Songhai Empire

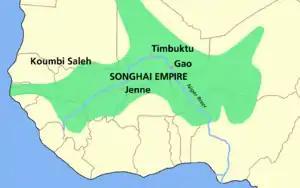
Extent of the Songhai Empire,circa 1500.

The Songhai Empire has been variously translated in texts as Zagha, Zaghai, Zaghaya, Sughai, Zaghay, Zaggan, Izghan, Zaghawa, Zuwagha, Zawagha, Zauge, Azuagha, Azwagha, Sungee, Sanghee, Songhai, Songhay, Sughai, Zanghi, Zingani, Zanj, Zahn, Zaan, Zarai, Dyagha, and possibly Znaga.